Chengdu Metro

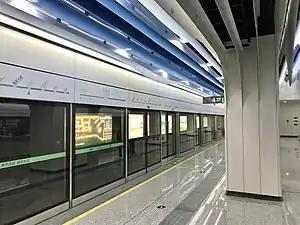
Fengxihe station of Line 17 previously (now Line 19)

Line 8 is a crosstown northeast–southwest metro line. It connects the Wangjiang and Jiang'an campuses of Sichuan University. Phase 1 began operation on 18 December 2020, the same day as lines 6, 9, and 18. Phase 2 opened on 19 December 2024. Line 8's color is chartreuse.